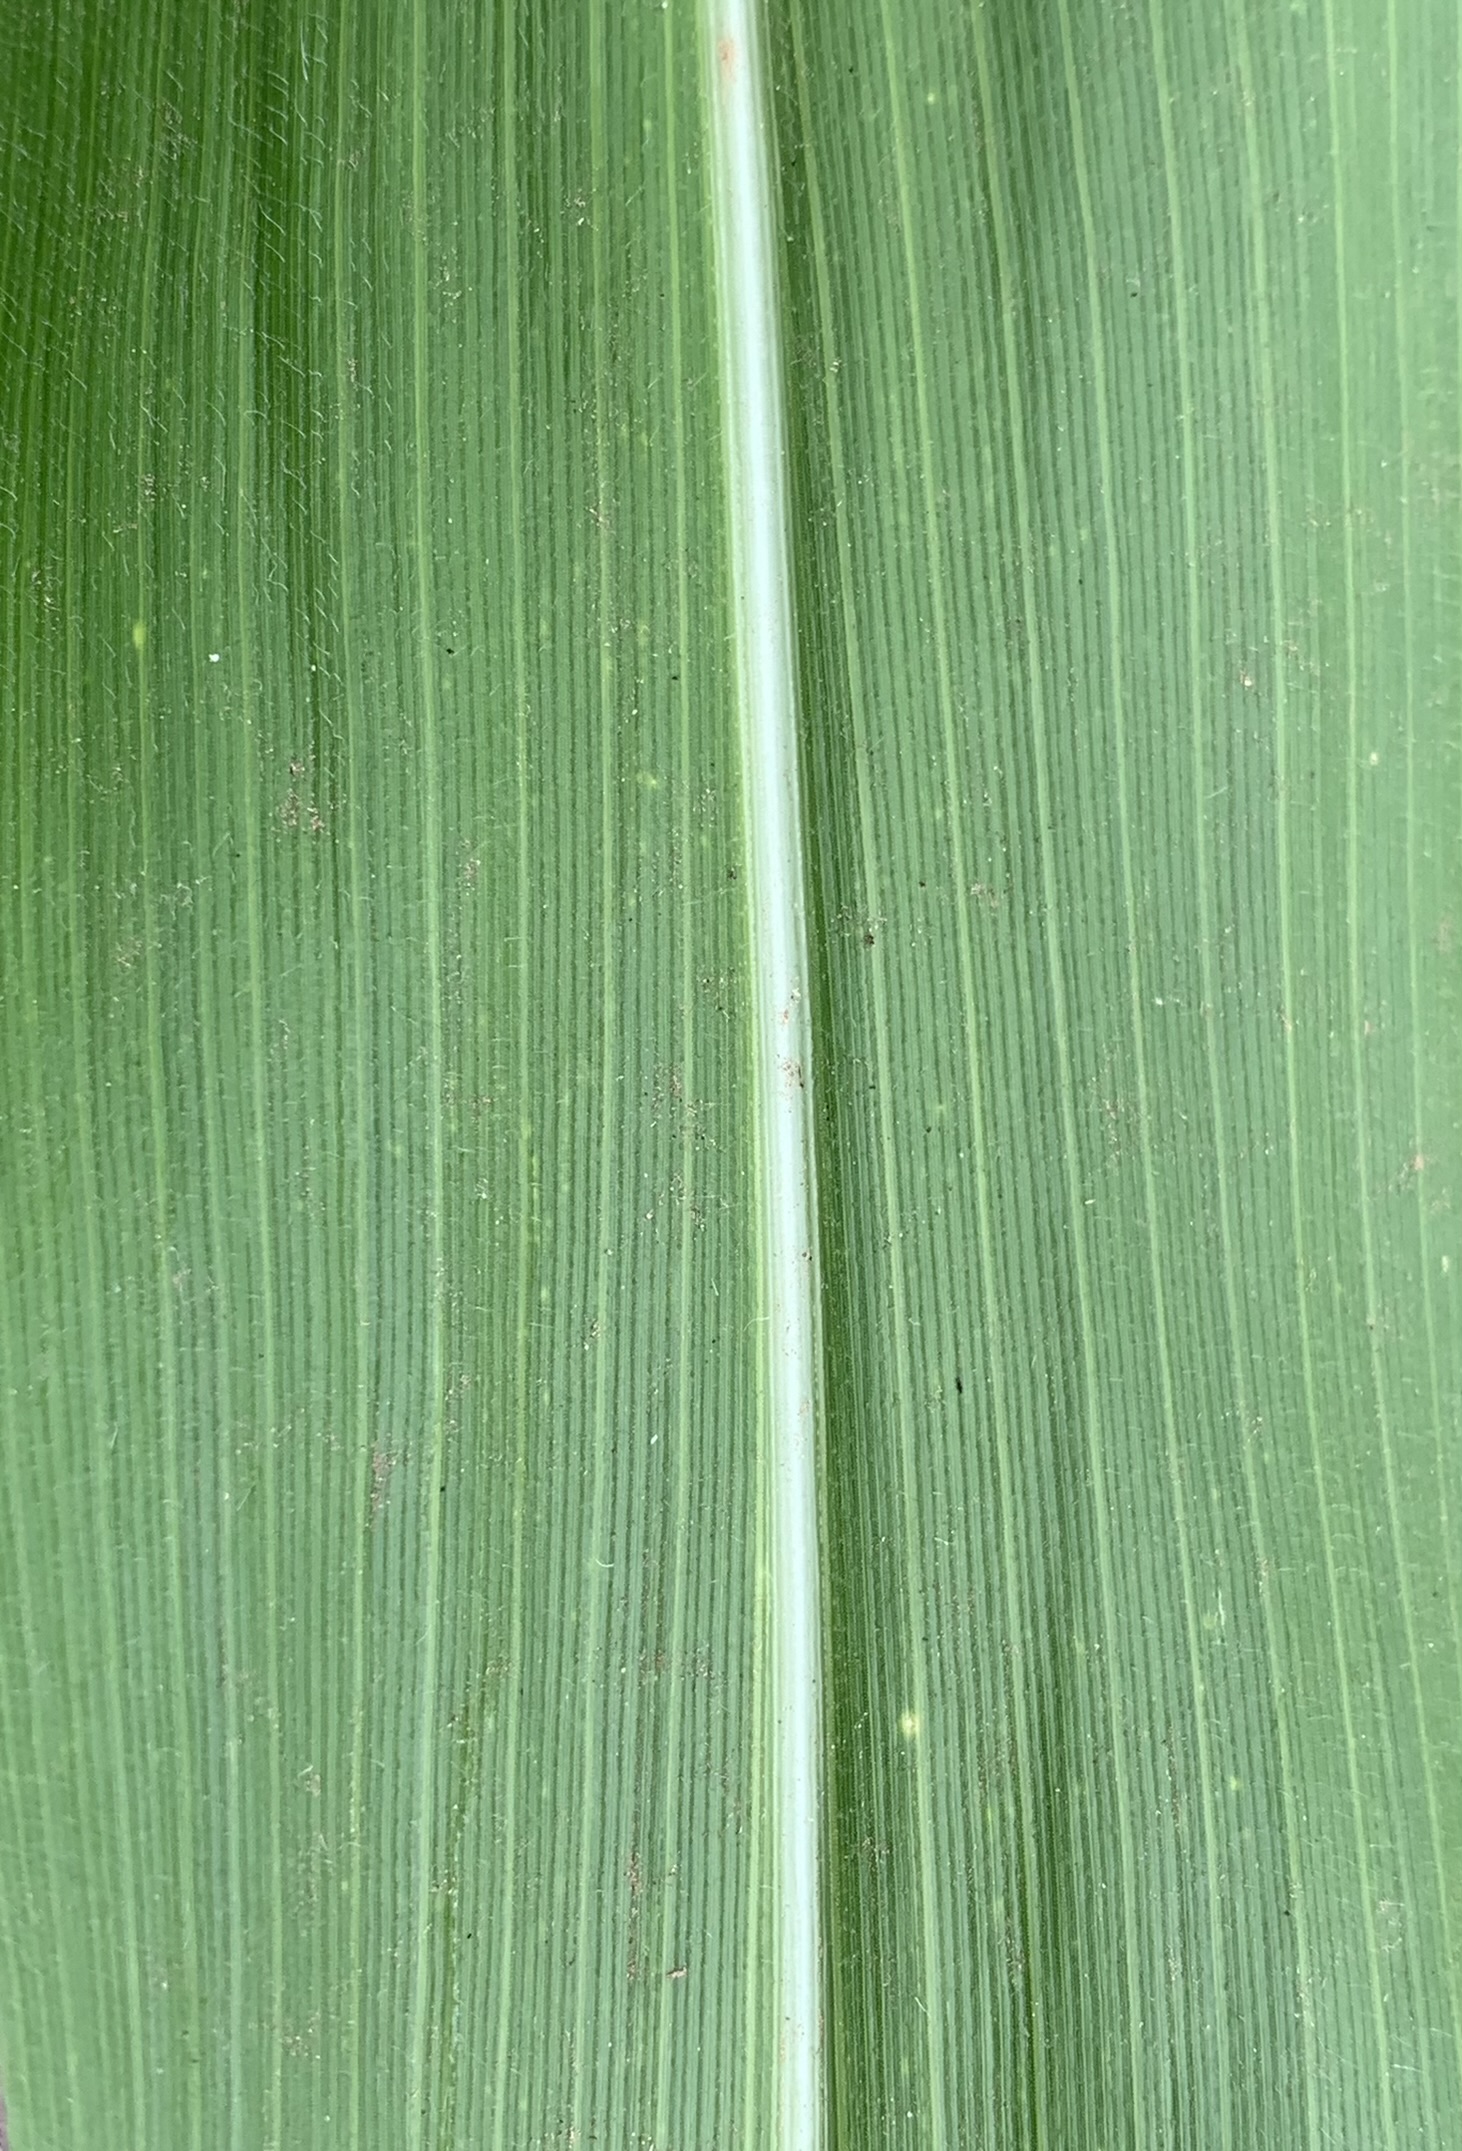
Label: Healthy